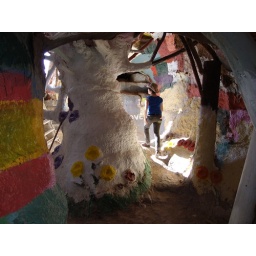
salvation mountain - suzi playing in the tree